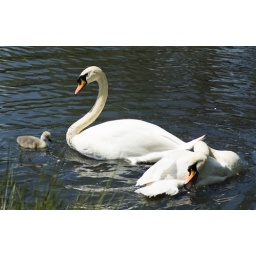
male and female swan with their cygnet which was born earlier in the week